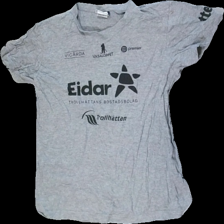
View: front
Type: T-shirt
Category: Ladies
Brand: Not in the list
Brand text on label: clique
Colors: Grey, Black
Material: 85% cotton 15% viscose
Pattern: Logo print
Cut: Regular
Size: M
Season: All
Smell: Minor
Price range: <50
Recommended usage: Export
Comment: advertisiment